Seán Lemass

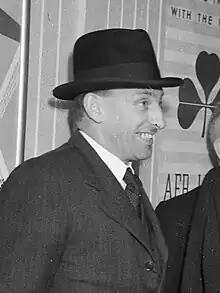
Lemass in 1947

Although the White Paper entitled "Economic Development" was first introduced in 1958 in de Valera's last government, its main recommendations formed the basis for the First Programme for Economic Expansion, which was adopted by Lemass as government policy upon his ascension in 1959.